Monkey Shines (film)

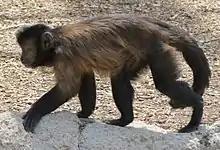
The film features Boo, a Capuchin monkey, similar to the one pictured

"Monkey Shines" marked Romero's second feature film produced with a major studio, after 1982's "Creepshow", as well as the second most-expensive. The production budget was approximately $7 million. The film was shot in Pittsburgh, Pennsylvania, with principal photography beginning on July 31, 1987. Romero, a longtime resident of Pittsburgh who set most of his prior films there, chose the location. Additional filming occurred at the Mellon Institute at Carnegie Mellon University, as well as a private barn in Murrysville, which was converted into the monkey training center which Melanie operates. Interiors of Allan's house were constructed by set designer Cletus Anderson, a longtime collaborator of Romero's.